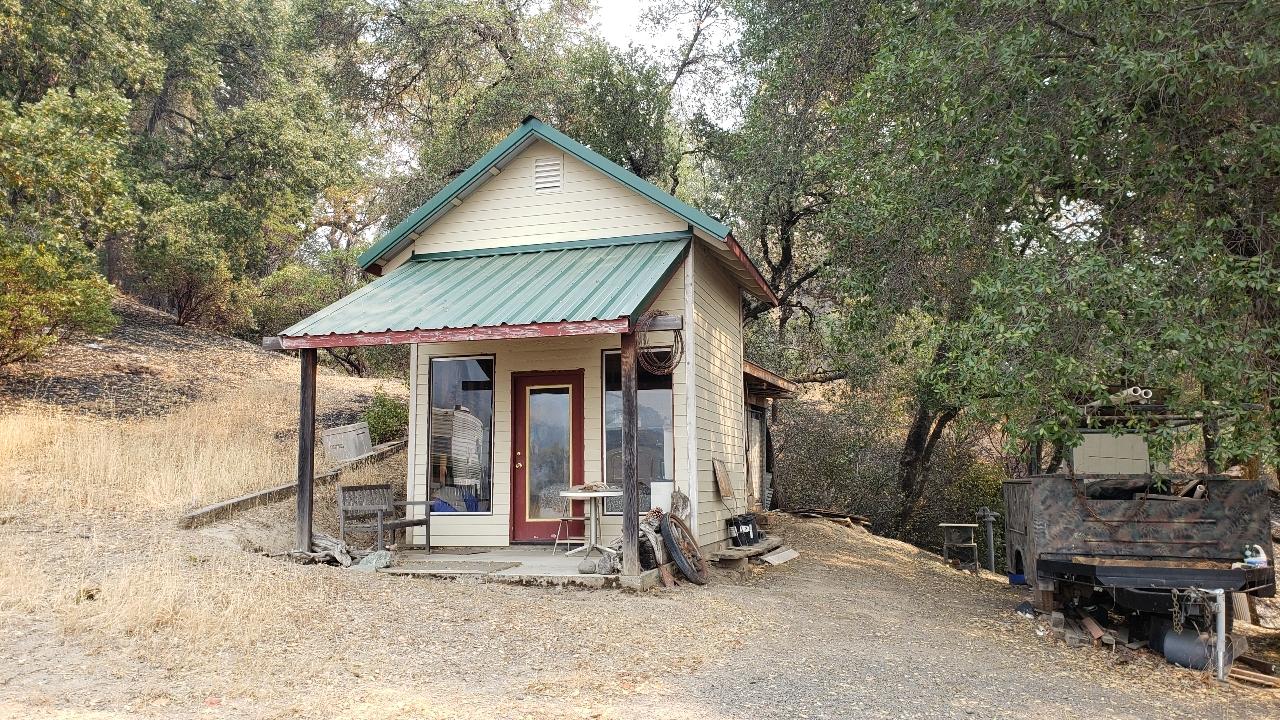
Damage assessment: no_damage